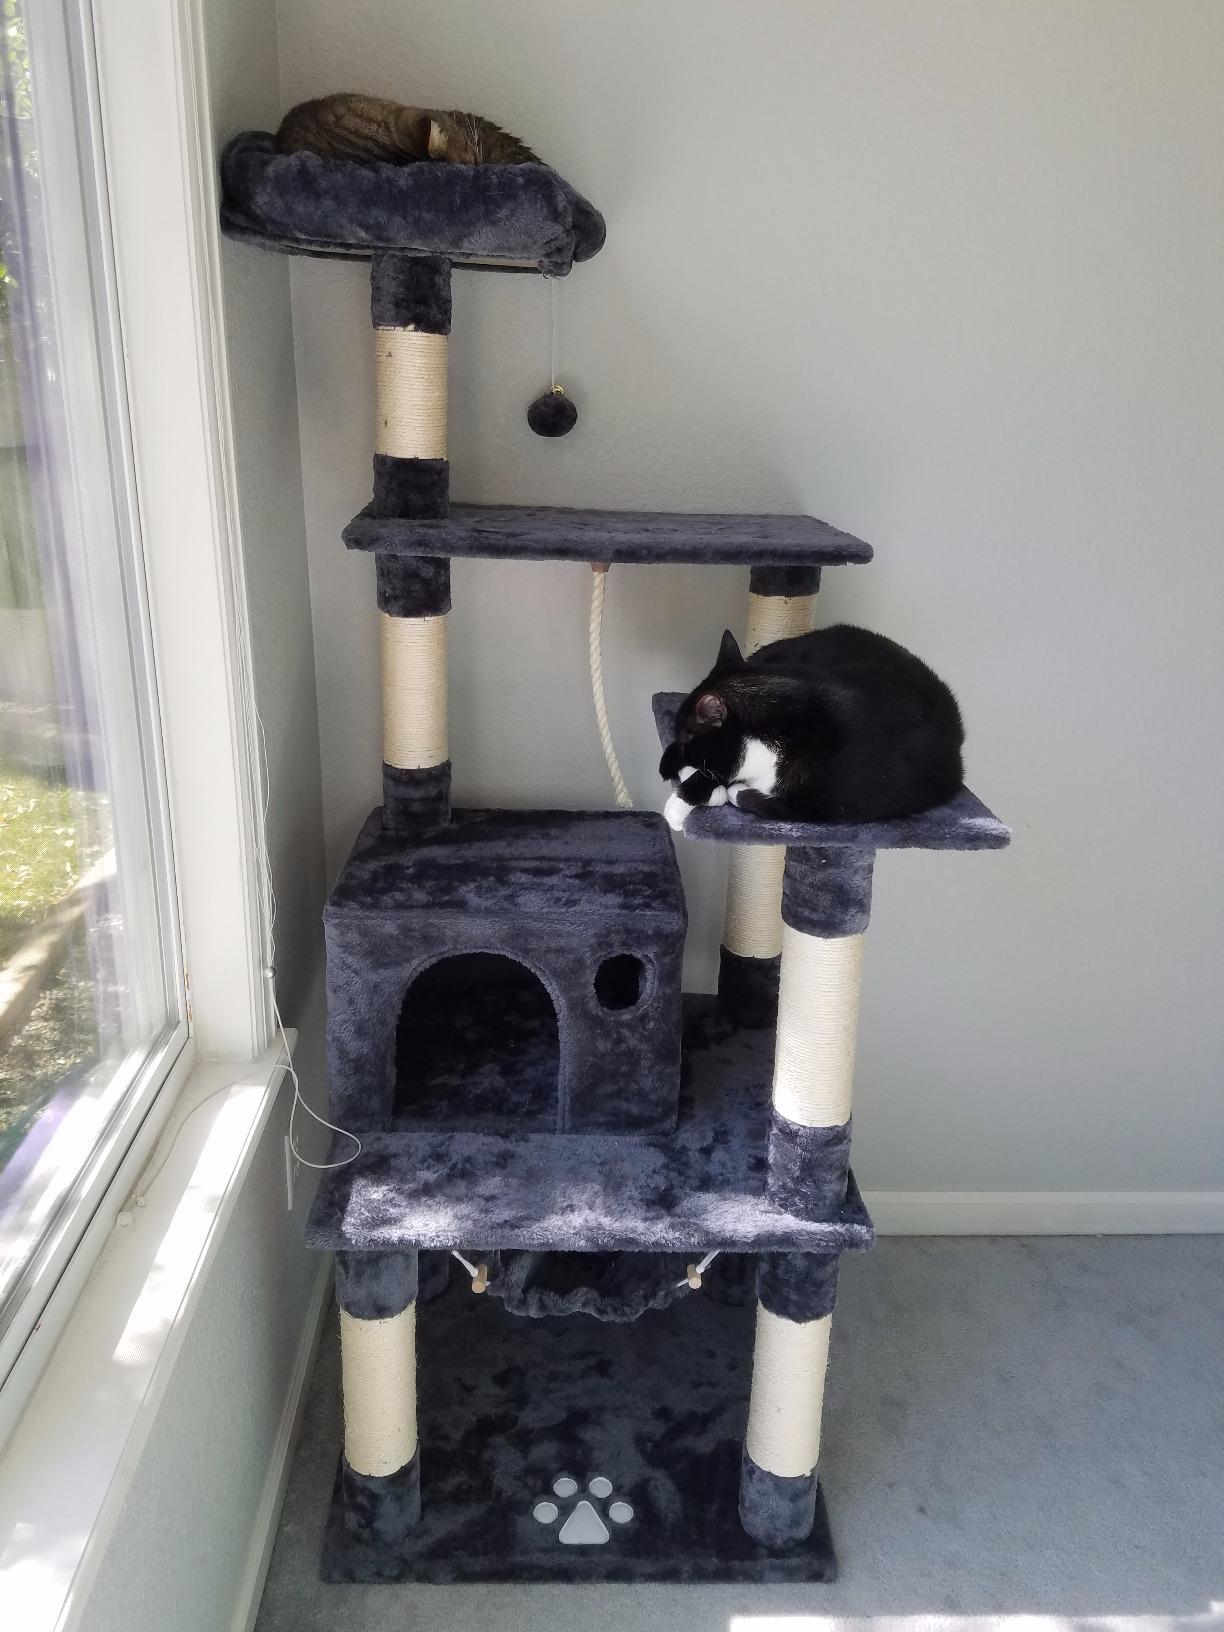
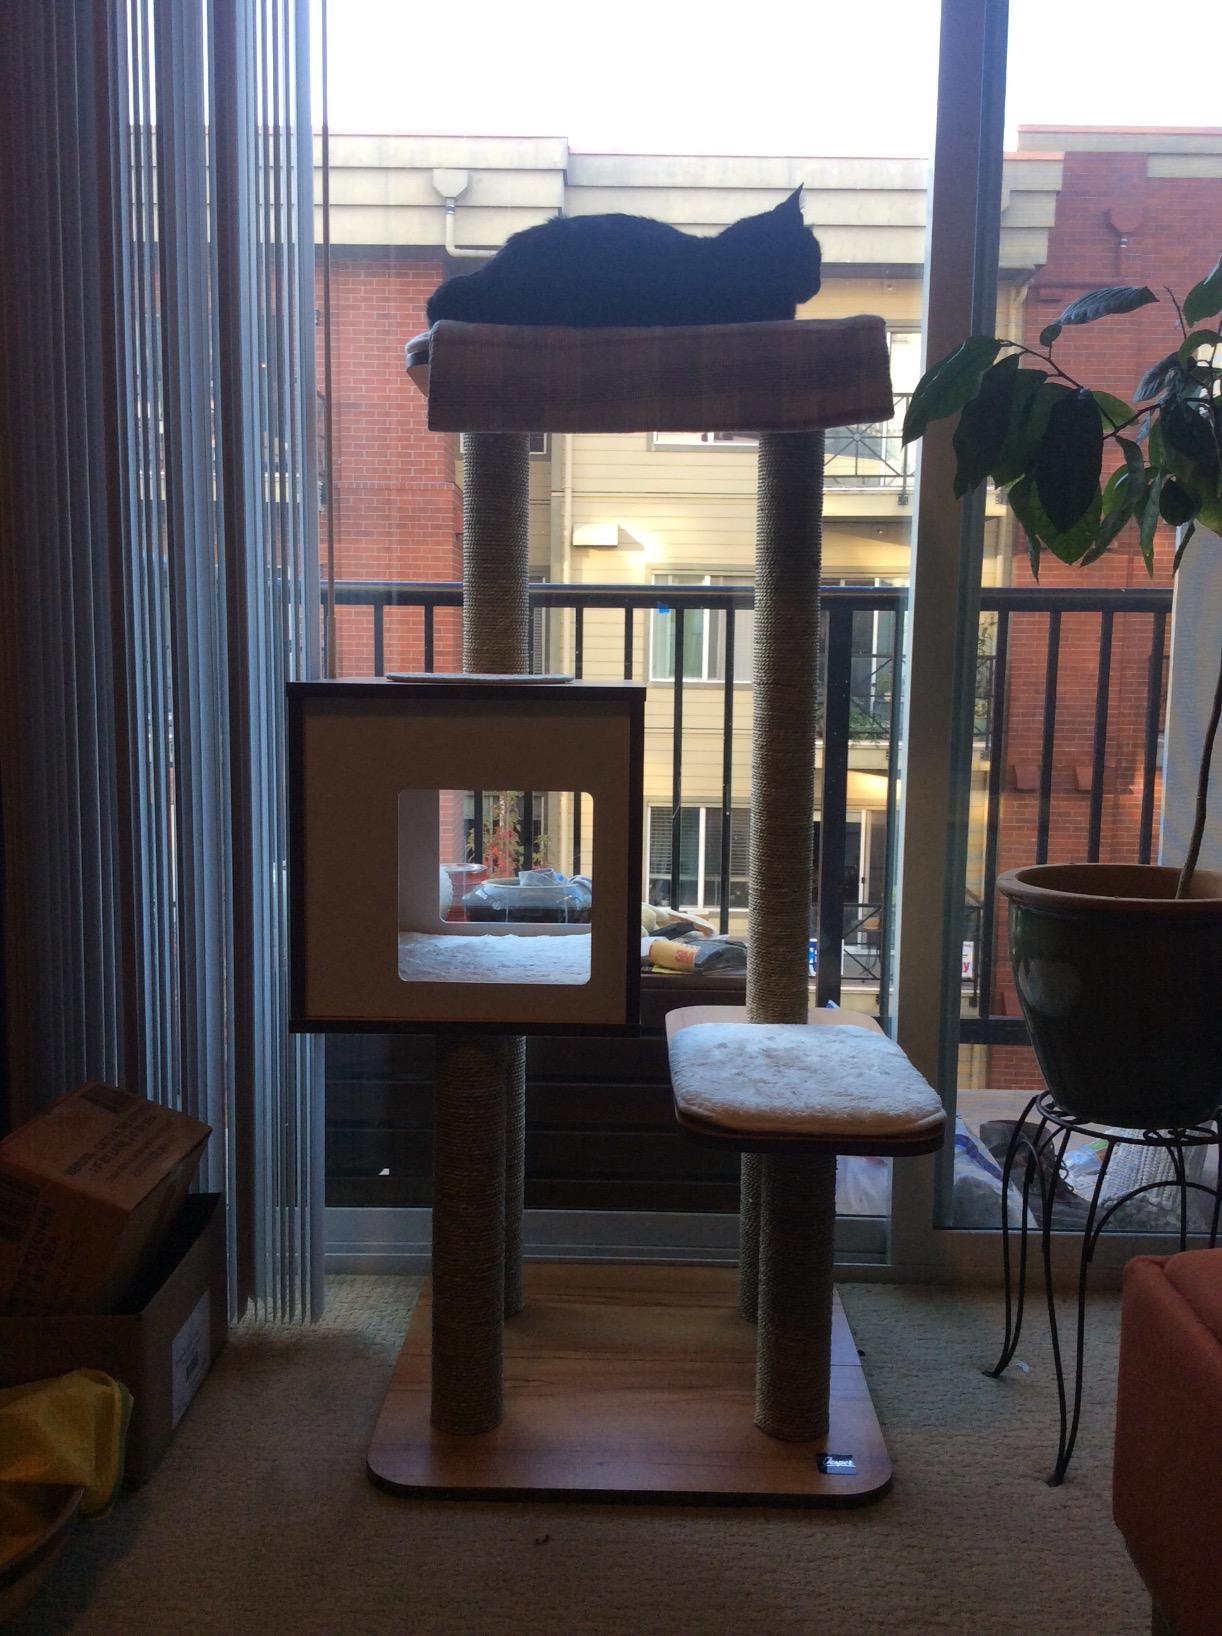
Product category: items_cat tree
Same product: no